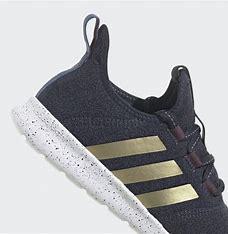
Brand: Adidas
Model: Cloudfoam Pure